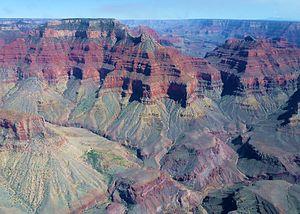
le le Grand Canyon, du Colorado , en Arizona (USA).